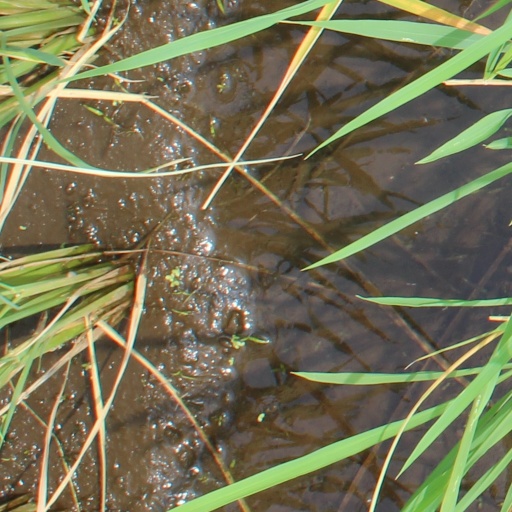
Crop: rice